Taavetti Kalliokorpi

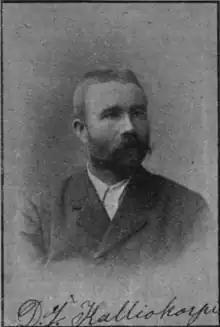
Taavetti Jeremias

Taavetti Jeremias Kalliokorpi (25 July 1869, Hämeenkyrö - 5 April 1949) was a Finnish farmer and politician. He was a member of the Parliament of Finland from 1907 to 1908, representing the Social Democratic Party of Finland (SDP).